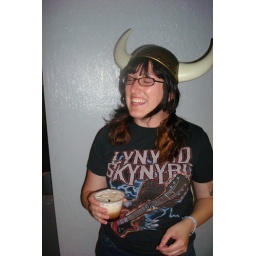
The t-shirt is a Lynyrd Skynyrd shirt featuring a bald eagle playing an electric guitar that is being struck by lightning.